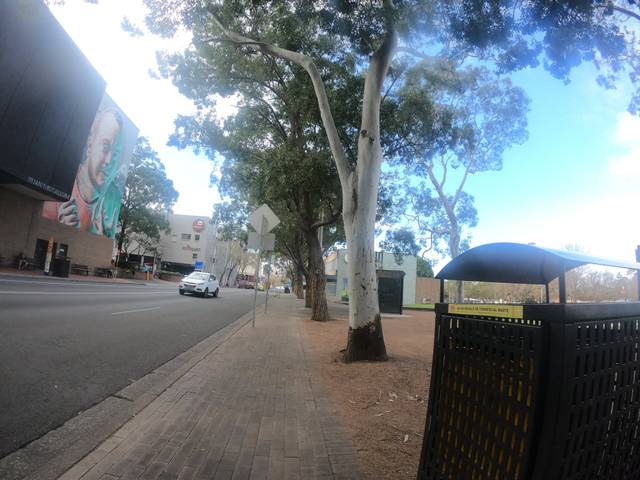
Region: Australia
Coordinates: -34.426, 150.894